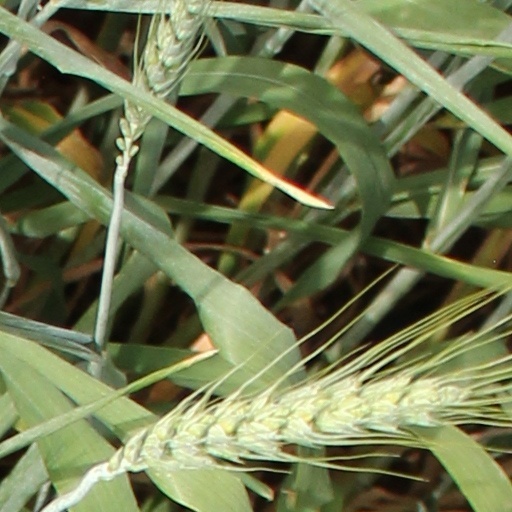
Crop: wheat